Kettuvallam

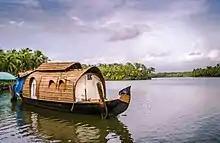
A backwater view with houseboat from Biyyam Lake, Ponnani, India

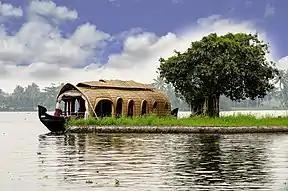
A Kerala houseboat in Alappuzha, India

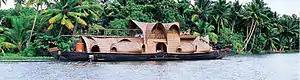
A "kettuvallam" houseboat with an upper deck

Kettuvallam is a houseboat widely used in the Indian state of Kerala. These have thatched roof covers over wooden hulls. The traditional kettuvallam is mainly used for promoting Kerala tourism.